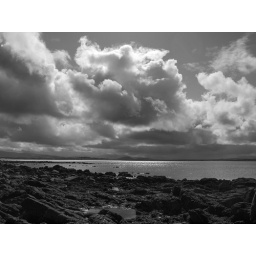
Cloudy sky and rocky beach in north Mayo, Ireland.